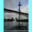
Label: bridge